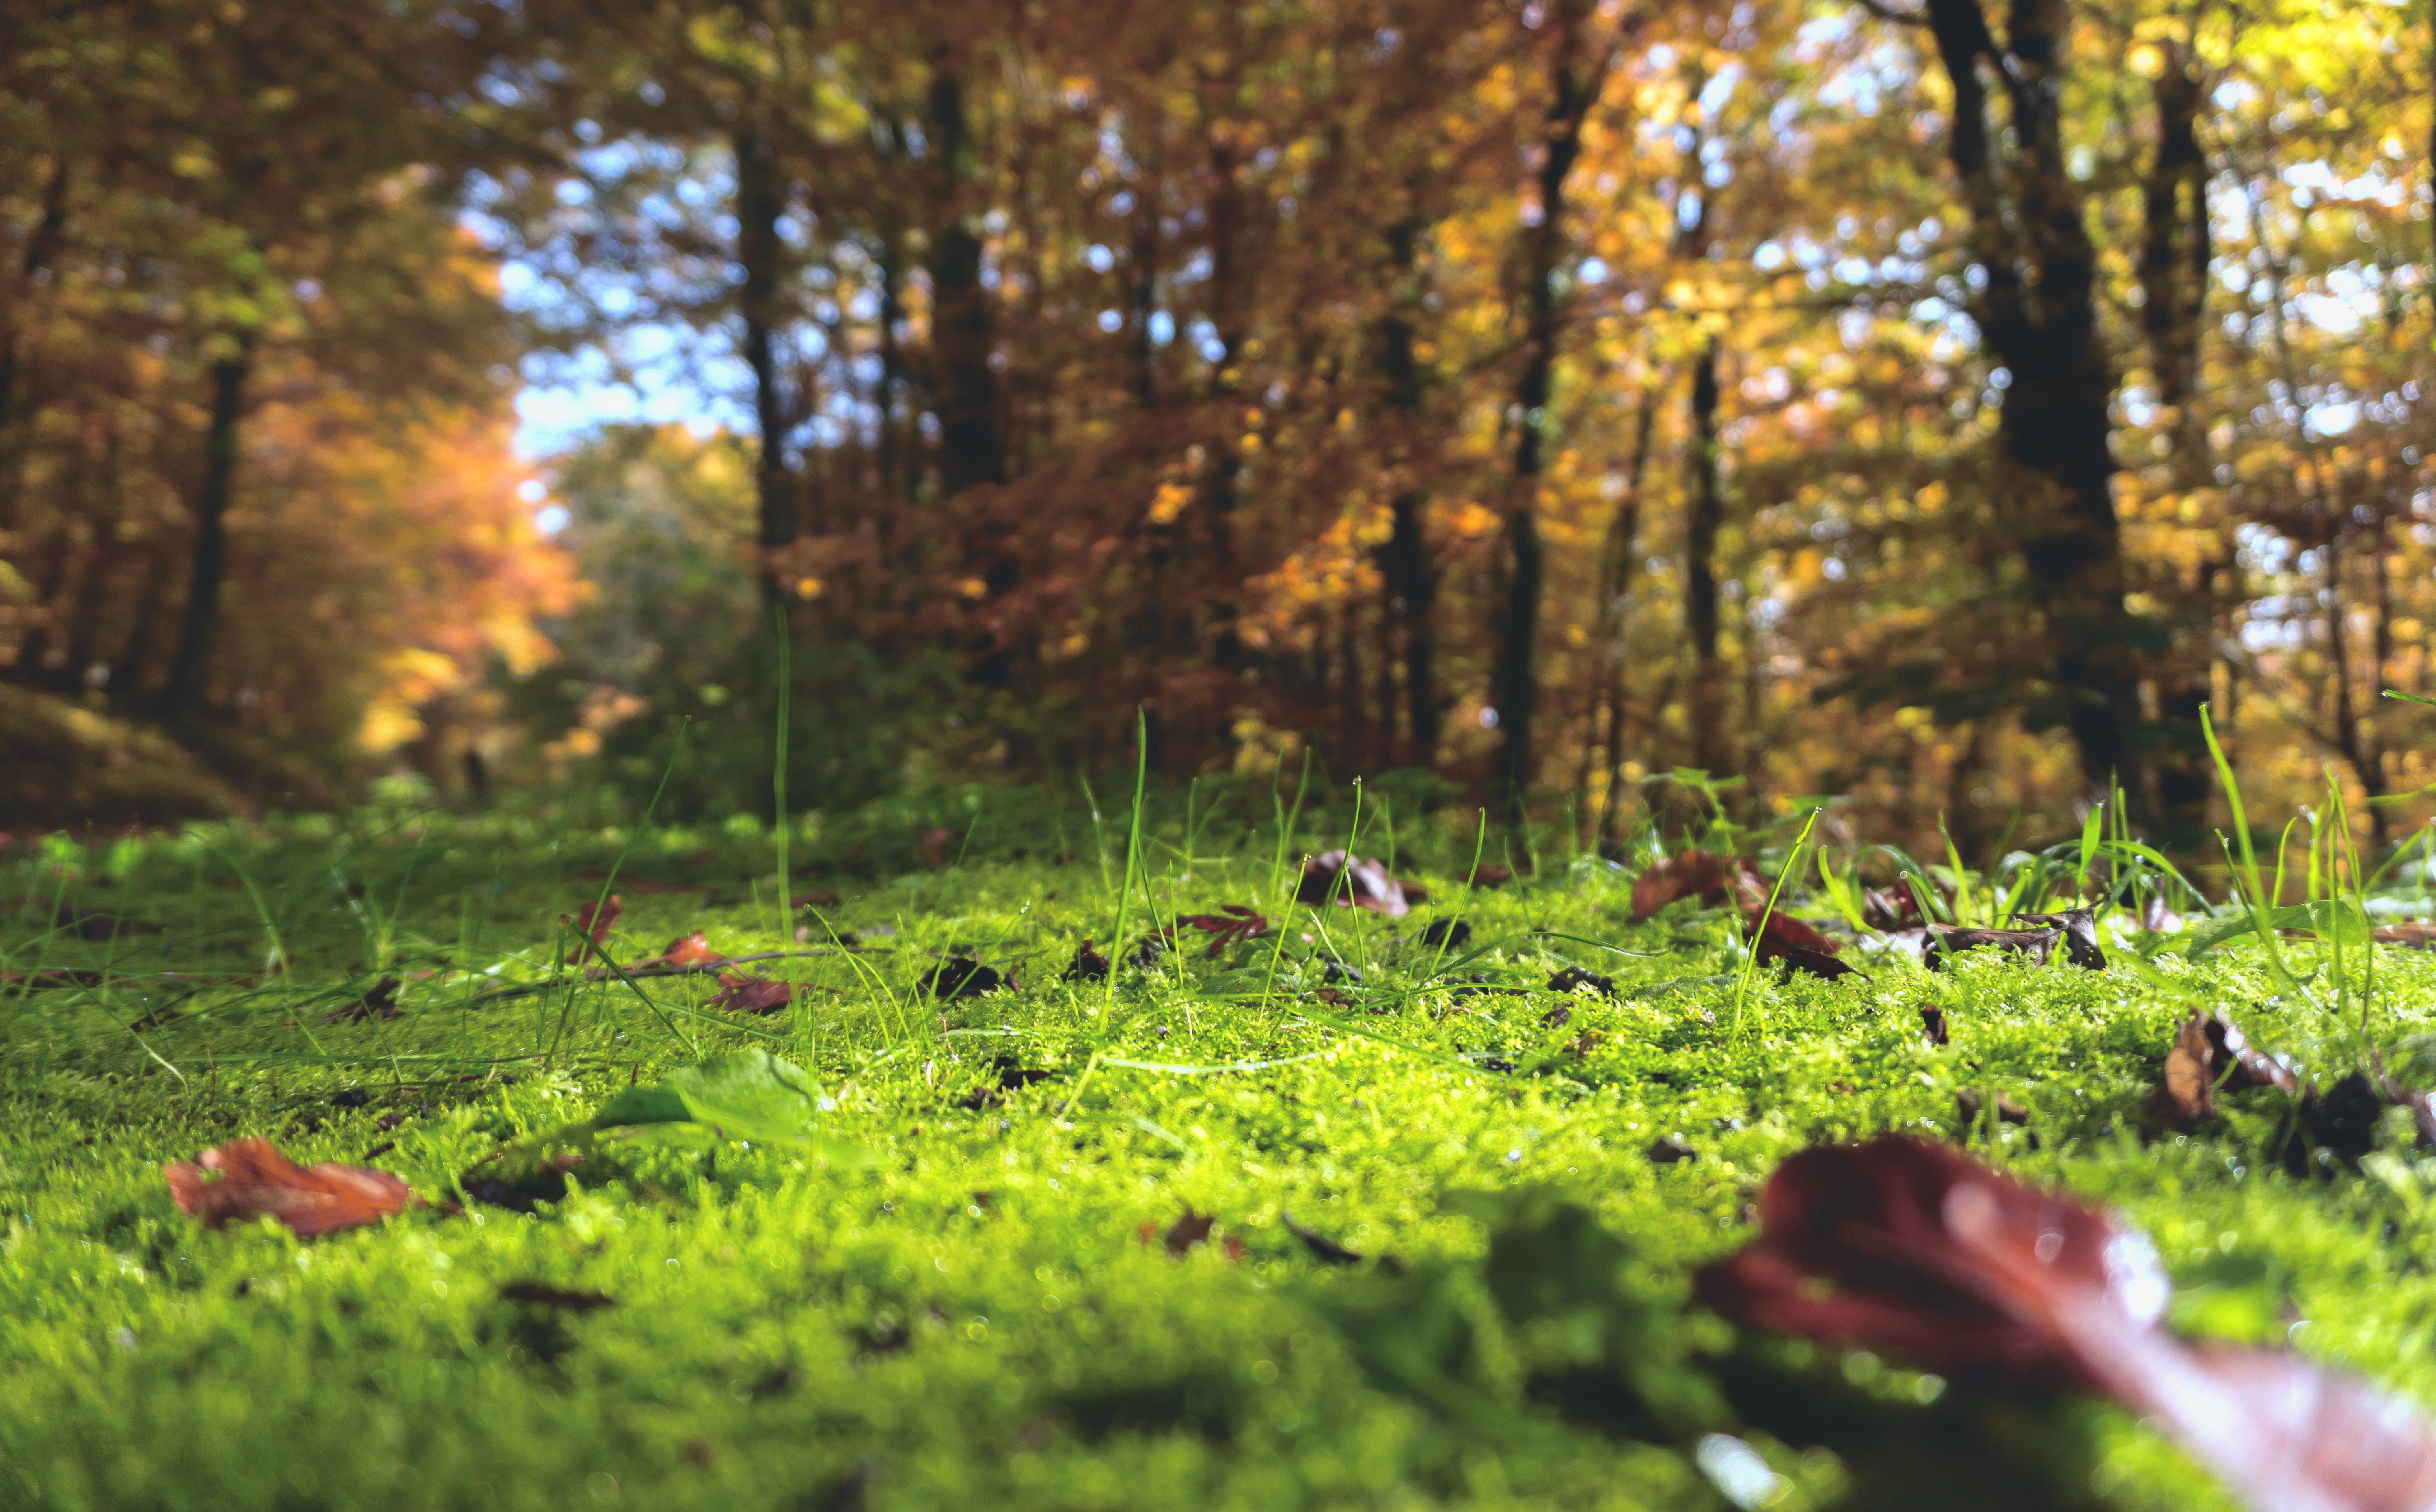
tree, nature, forest, grass, outdoor, plant, wood, ground, meadow, sunlight, leaf, flower, green, autumn, season, deciduous, woodland, habitat, ecosystem, natural environment, woody plant, temperate broadleaf and mixed forest